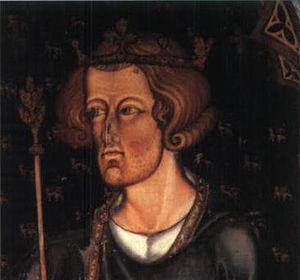
Henri III fut roi d'Angleterre, seigneur d'Irlande et duc d'Aquitaine de 1216 à sa mort.